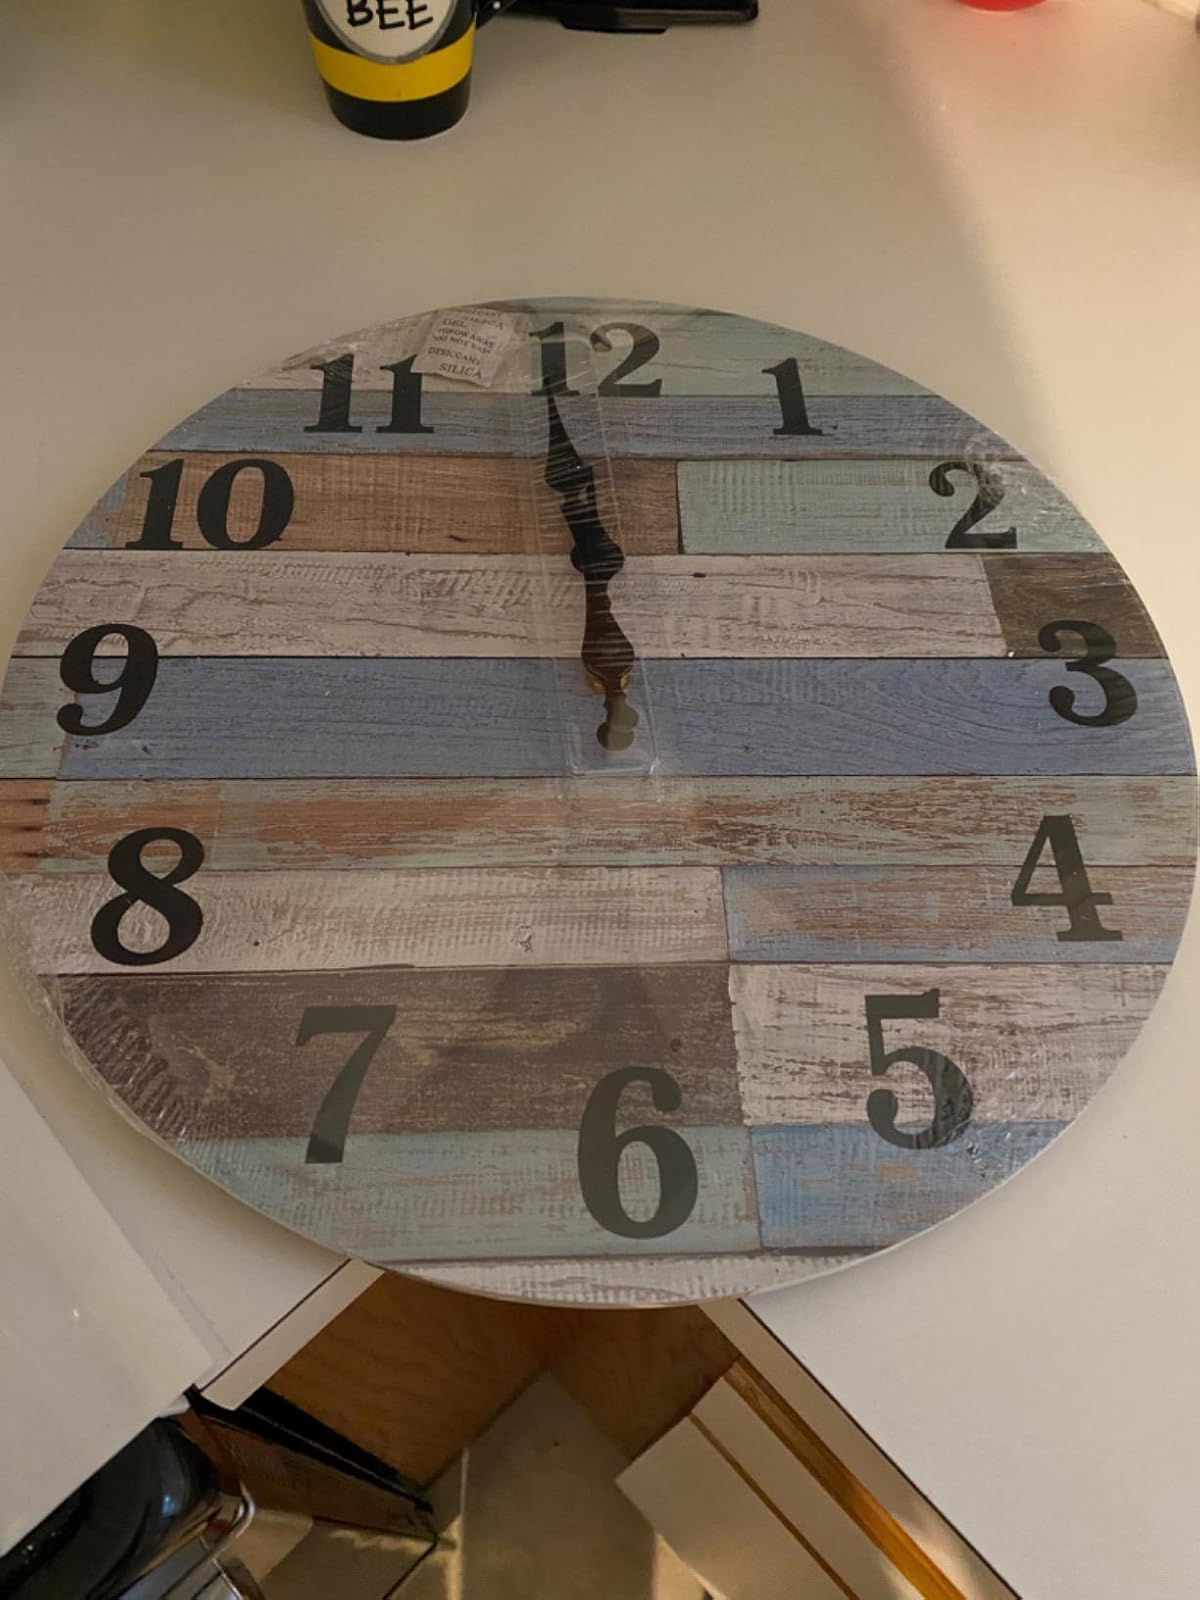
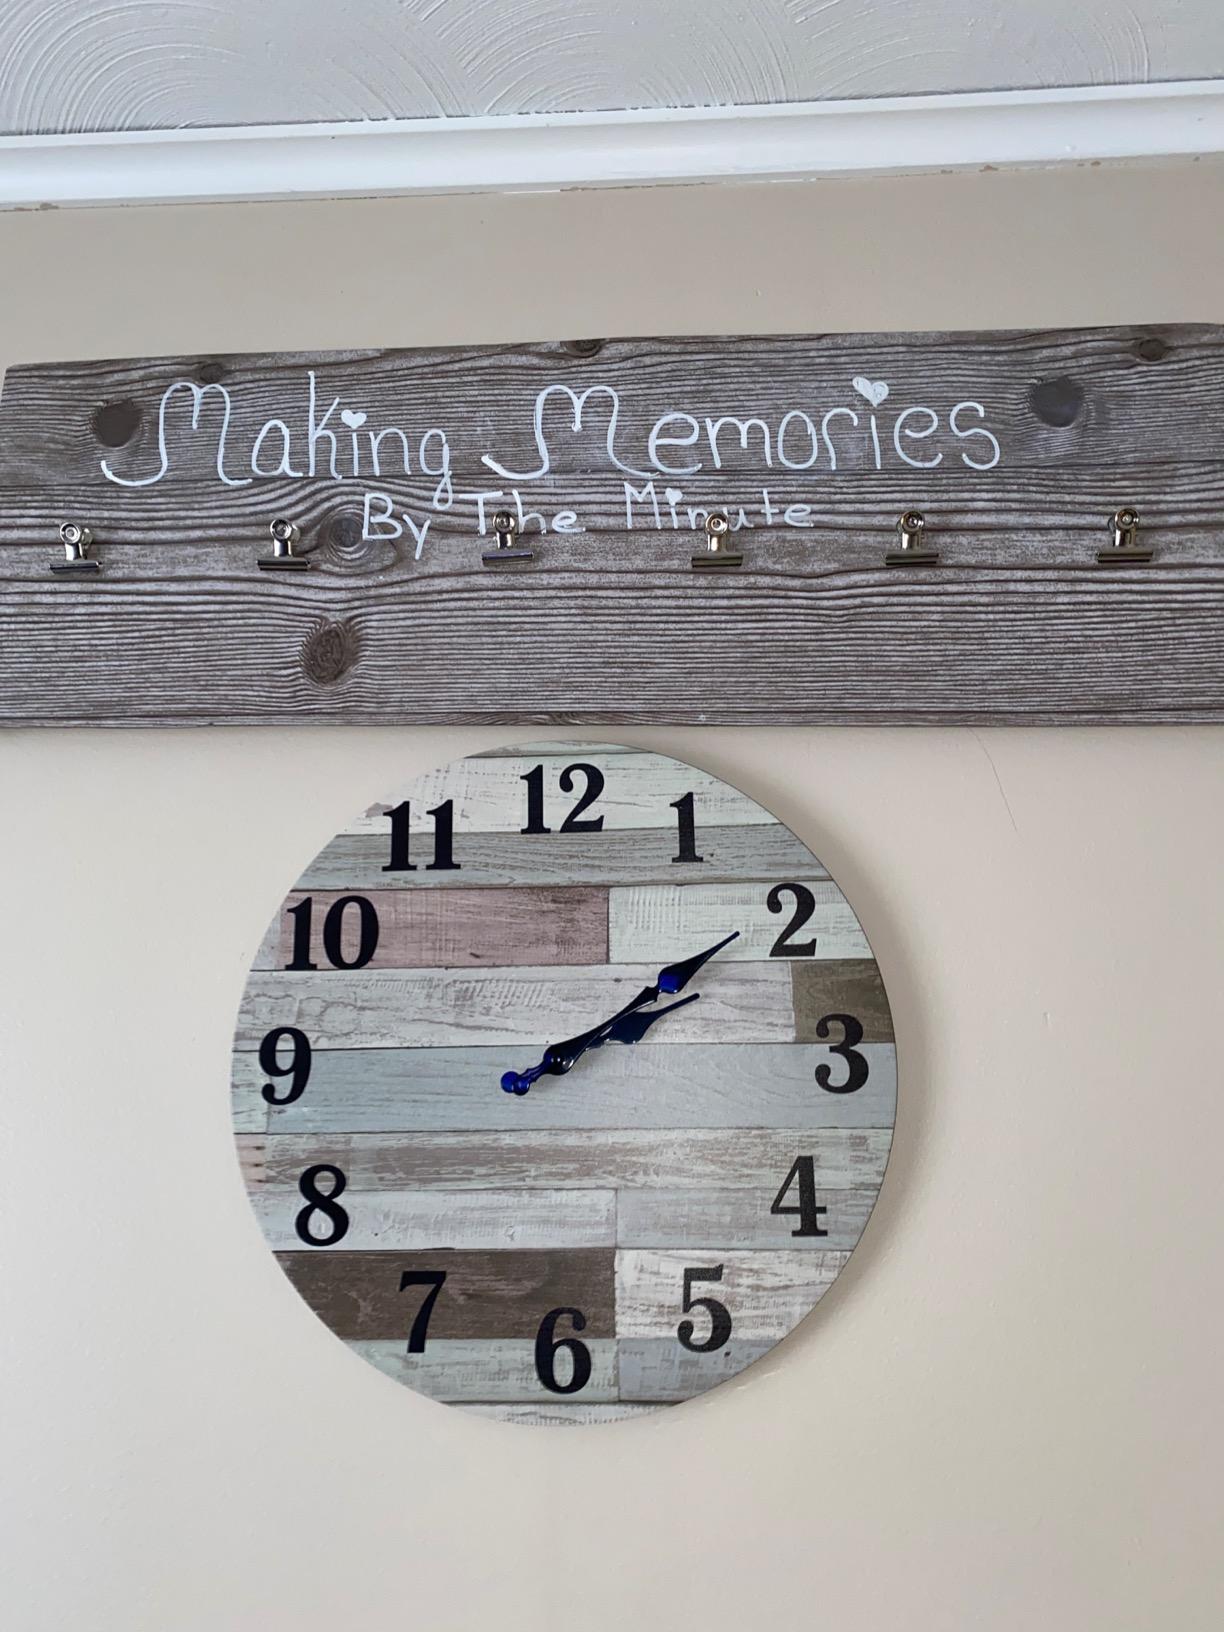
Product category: clock
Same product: yes